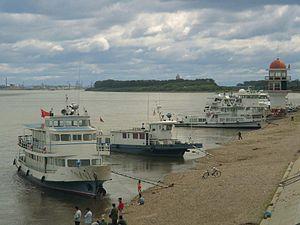
Vue de l'Amour de l'ouest de Heihe
Heihe est une ville-préfecture de la province du Heilongjiang, au nord-est de la Chine. Sa population s'élève à 119 500 habitants. Elle se trouve sur le fleuve Amour, face à la ville russe de Blagovechtchensk, à laquelle elle sera bientôt reliée par un pont. Elle est entourée d'une région agricole.